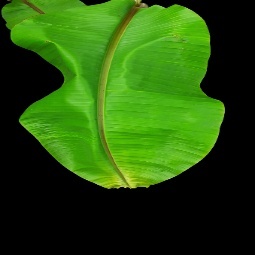
Label: Calcium